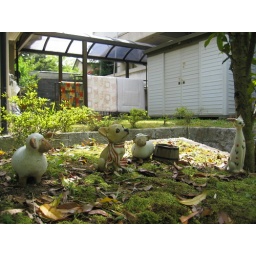
sheep, puppy, and cat in a garden near Chion-in (Chion Temple) with futon set out to dry in the sunshine